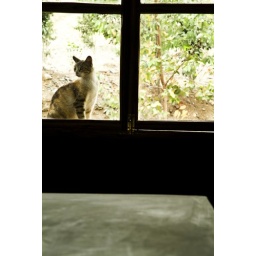
cat in the window